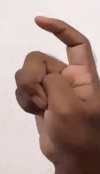
ASL sign: X